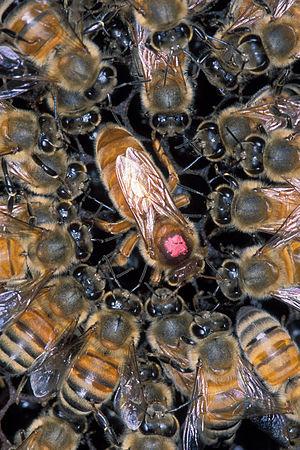
L’abeille africanisée, appelée aussi abeille tueuse, est le nom donné à une lignée hybride d'abeilles née d'un croisement entre des reines de la sous-espèce africaine Apis mellifera scutellata et des abeilles Apis mellifera ligustica et Apis mellifera iberiensis. Ces abeilles métisses sont plus agressives que les abeilles des races dont elles sont issues.